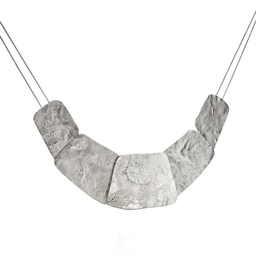
this necklace captures the texture and allure of the moon 's surface .